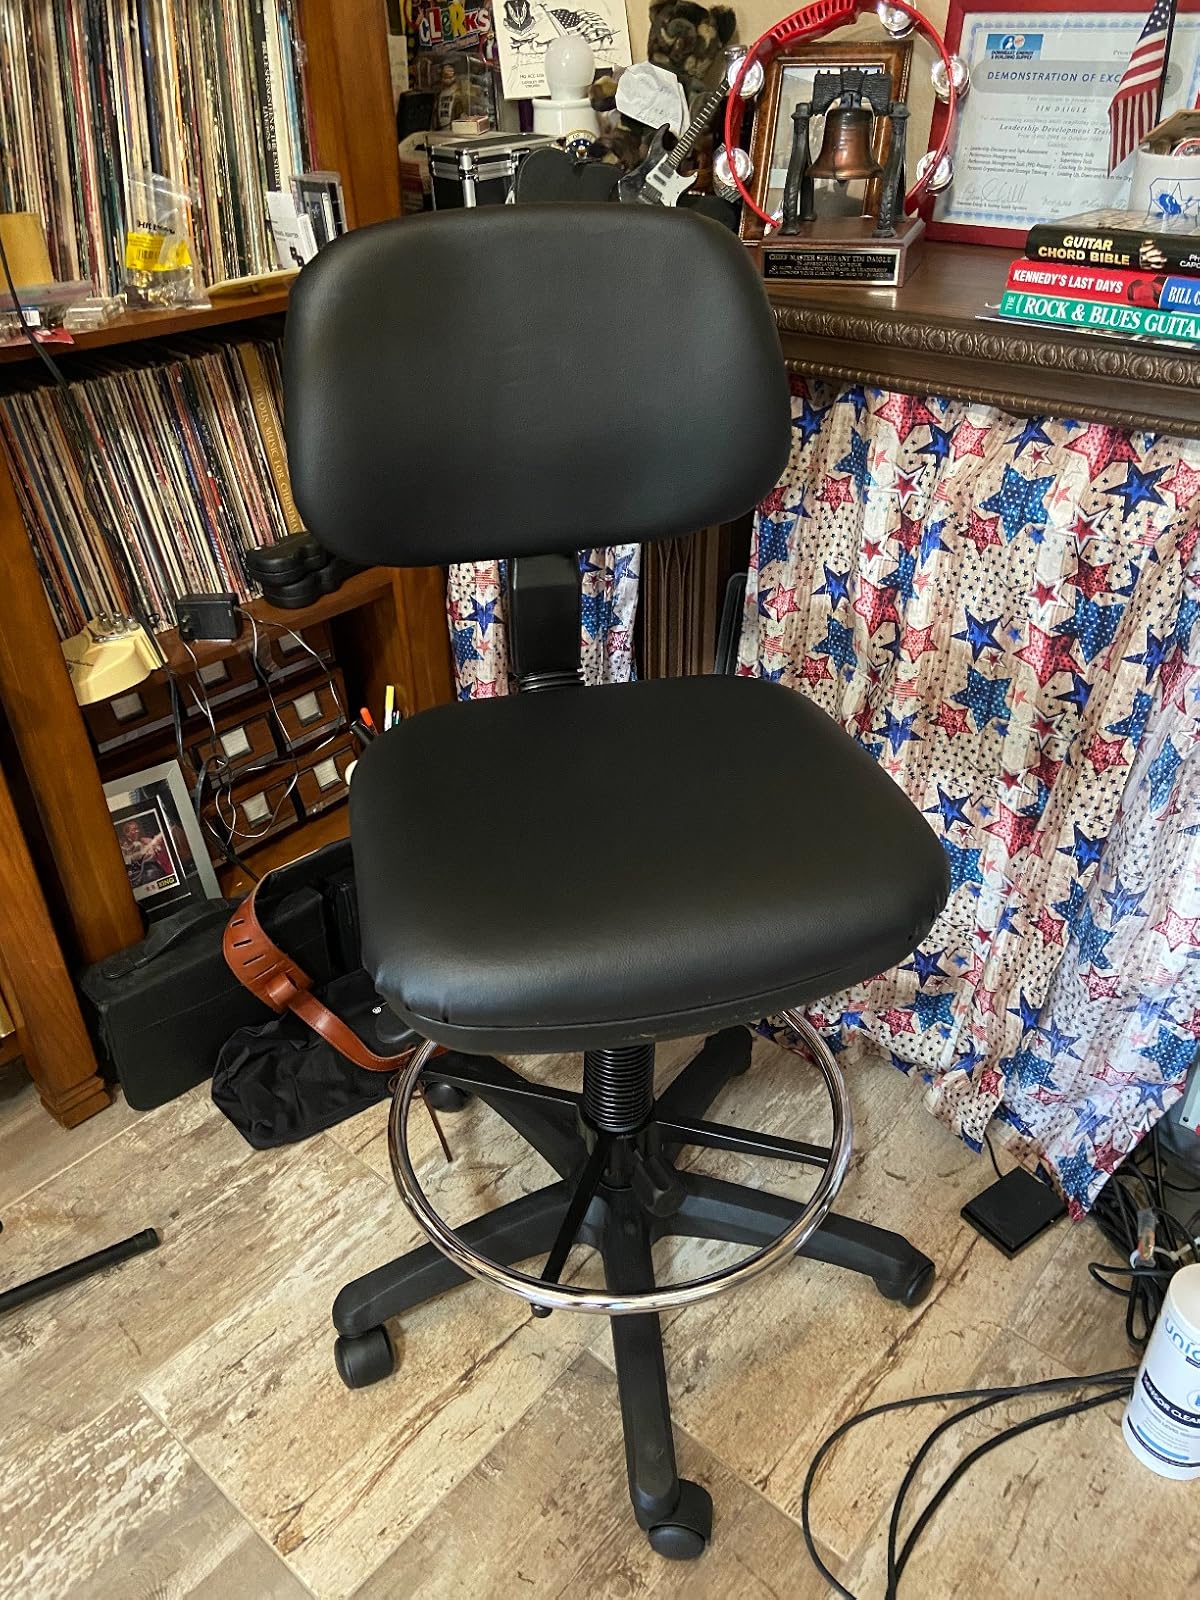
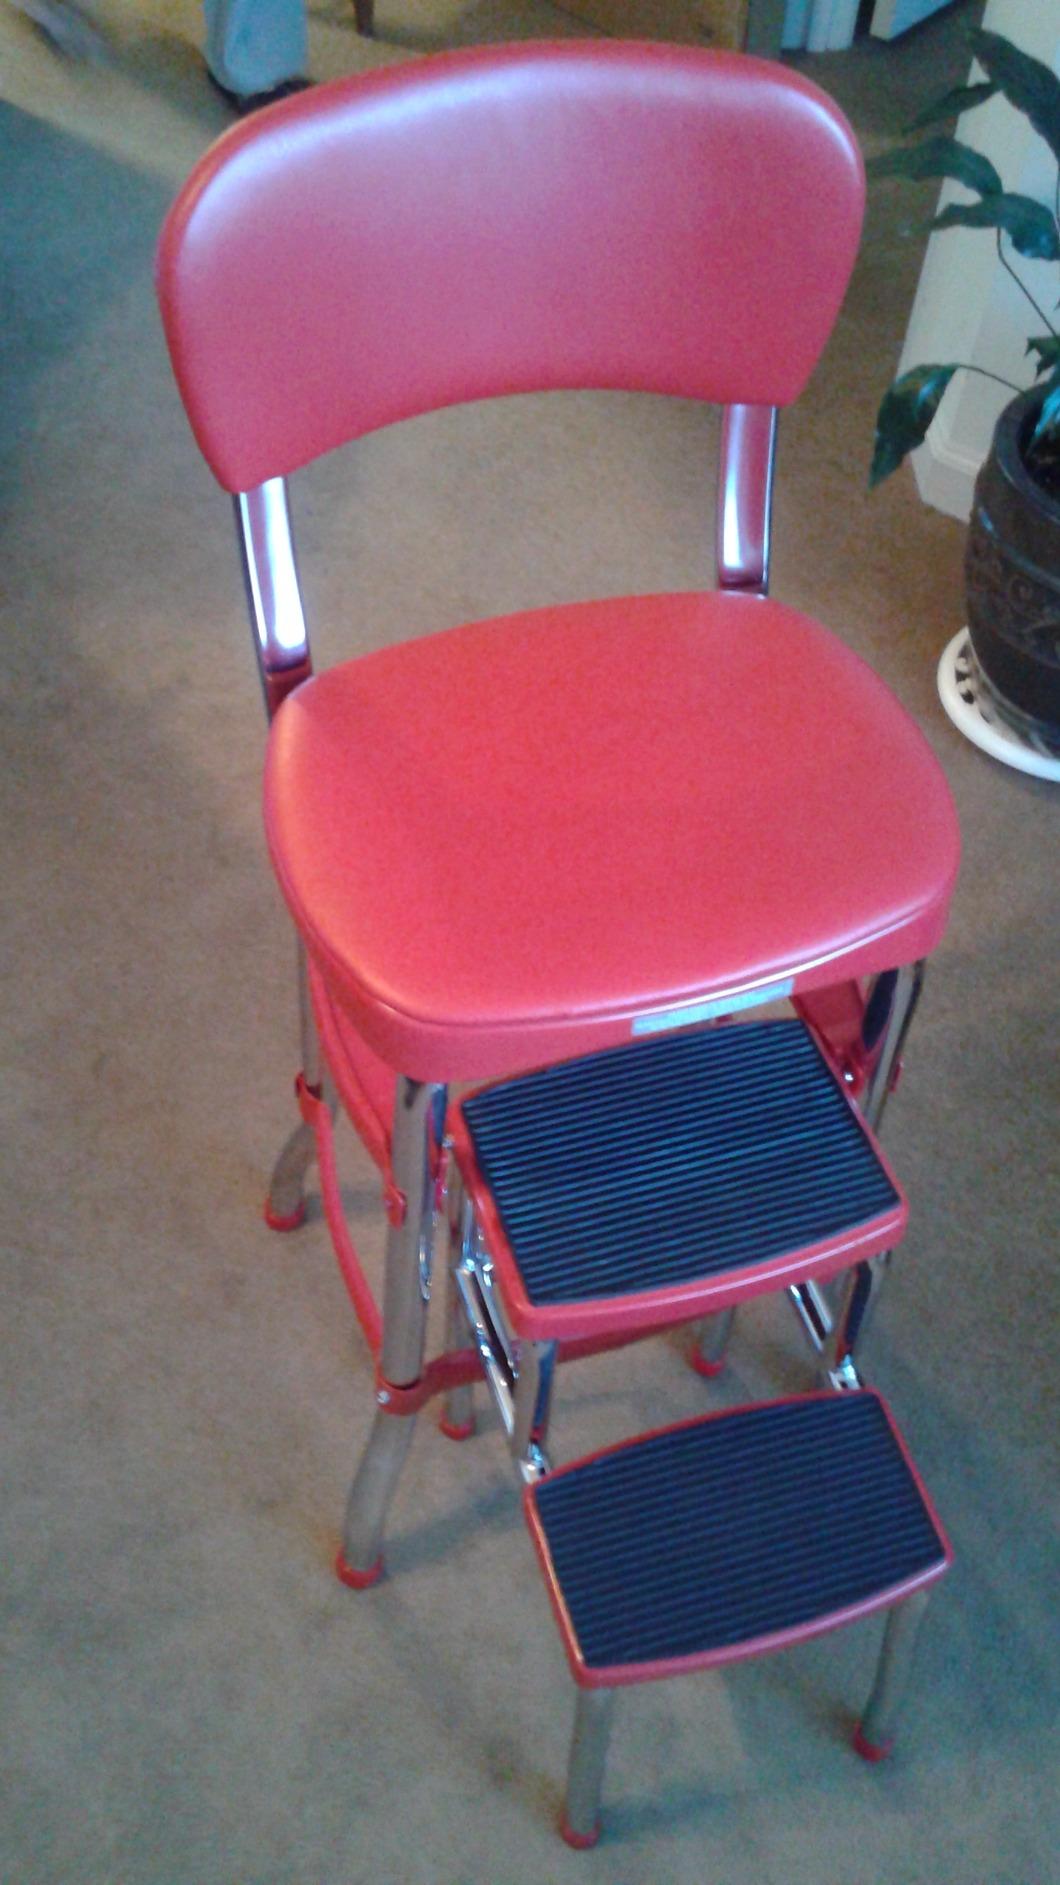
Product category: items_chair
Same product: no